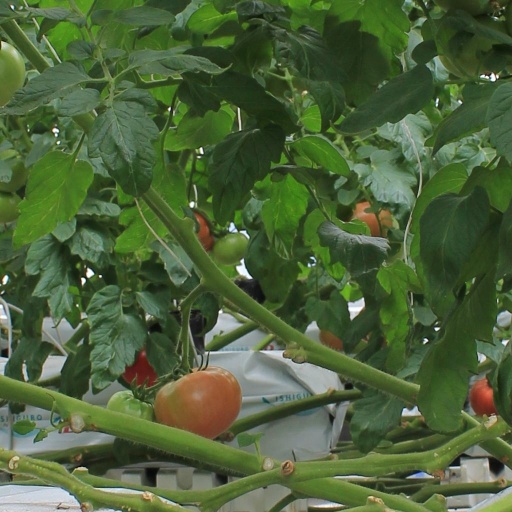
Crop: tomato